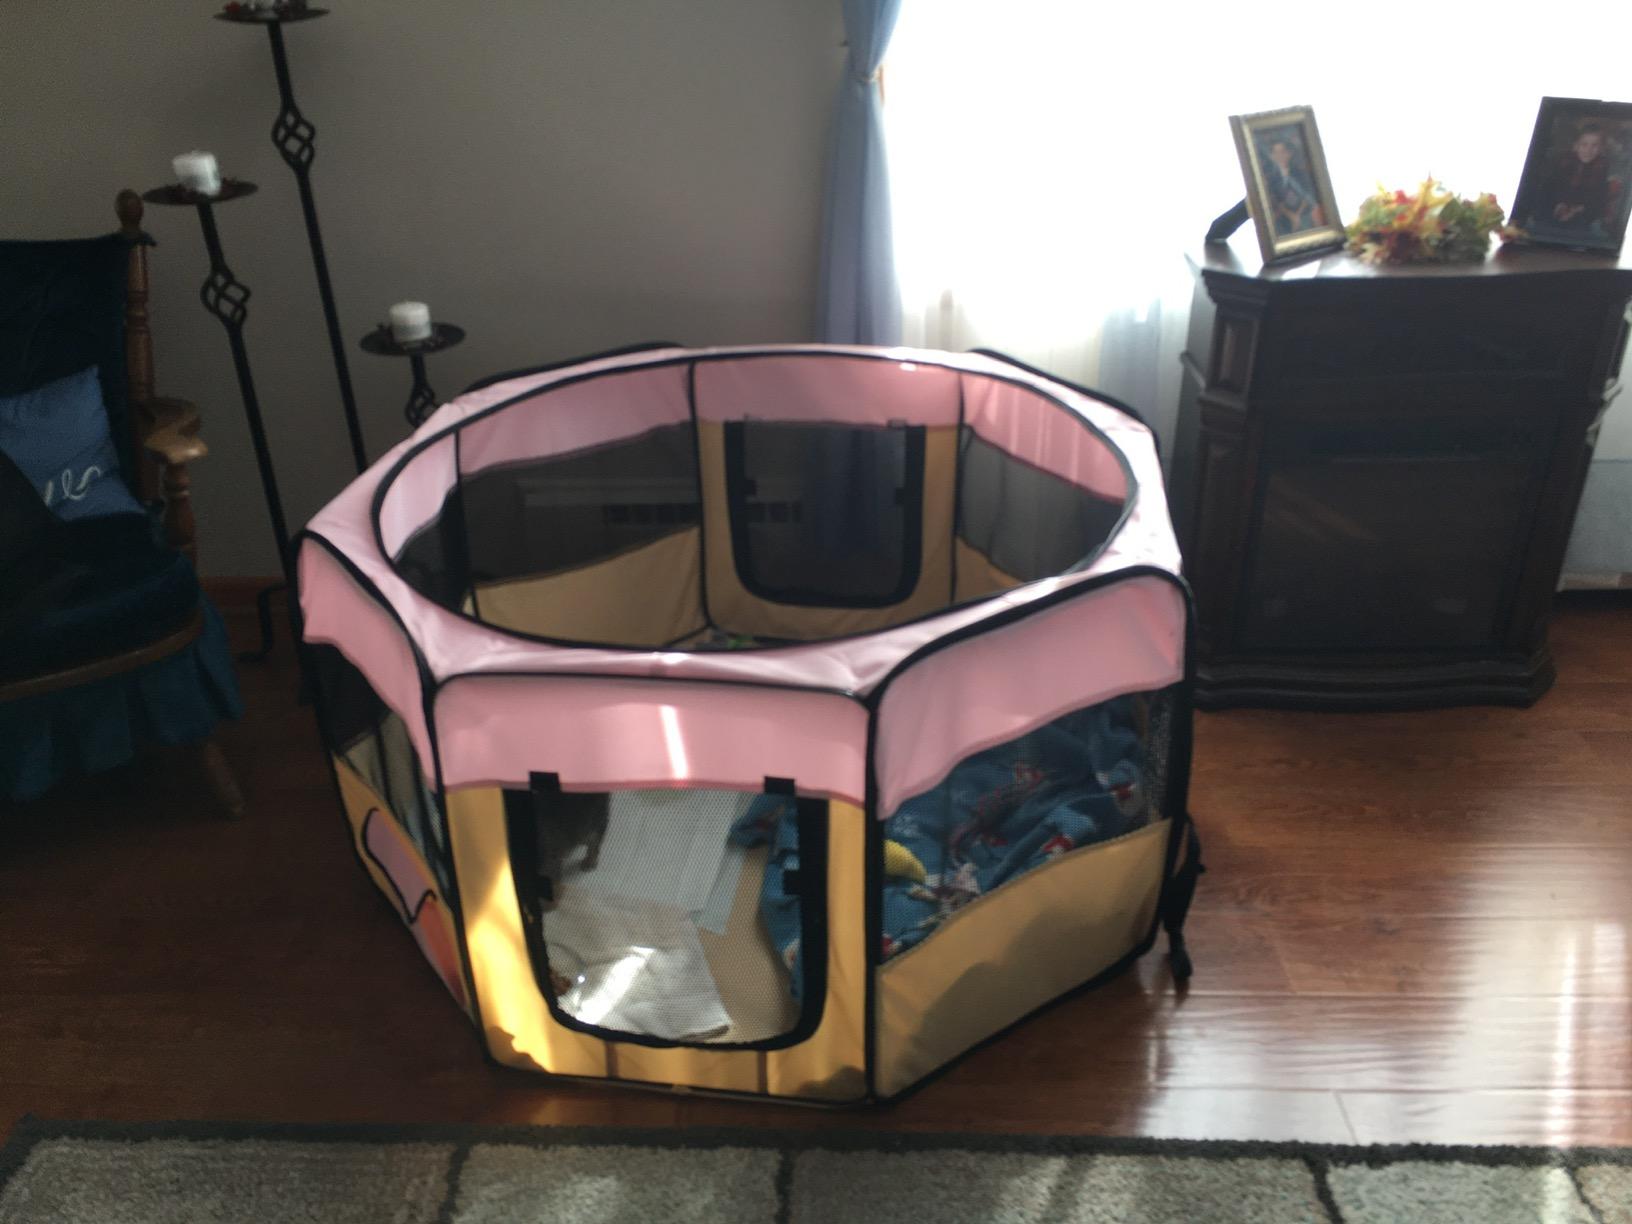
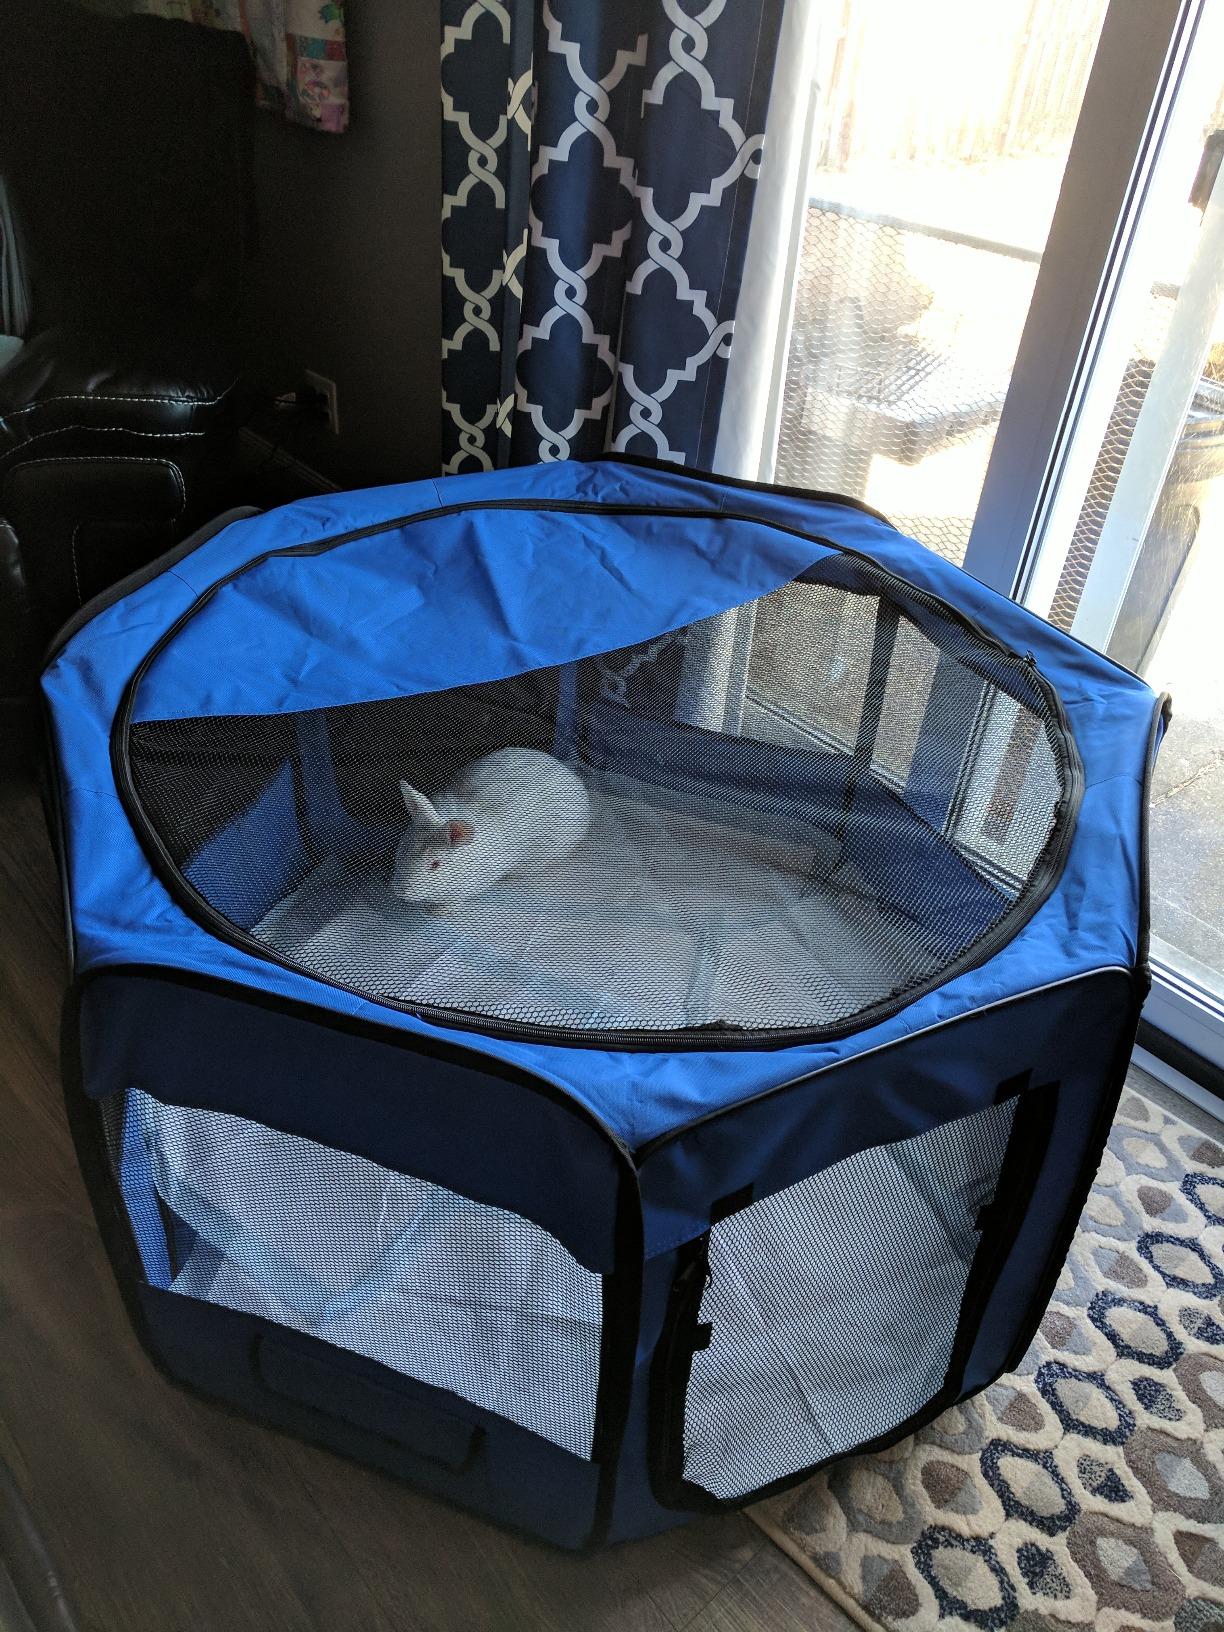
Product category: items_kennel
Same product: no